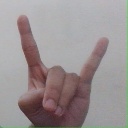
अक्षर: श